Vanadium

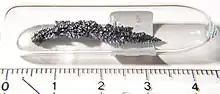
Vacuum sublimed vanadium dendritic crystals (99.9%)

Complexes of vanadium(II) and (III) are reducing, while those of V(IV) and V(V) are oxidants. The vanadium ion is rather large and some complexes achieve coordination numbers greater than 6, as is the case in [V(CN)]. Oxovanadium(V) also forms 7 coordinate coordination complexes with tetradentate ligands and peroxides and these complexes are used for oxidative brominations and thioether oxidations. The coordination chemistry of V is dominated by the vanadyl center, VO, which binds four other ligands strongly and one weakly (the one trans to the vanadyl center). An example is vanadyl acetylacetonate (V(O)(OCH)). In this complex, the vanadium is 5-coordinate, distorted square pyramidal, meaning that a sixth ligand, such as pyridine, may be attached, though the association constant of this process is small. Many 5-coordinate vanadyl complexes have a trigonal bipyramidal geometry, such as VOCl(NMe). The coordination chemistry of V is dominated by the relatively stable dioxovanadium coordination complexes which are often formed by aerial oxidation of the vanadium(IV) precursors indicating the stability of the +5 oxidation state and ease of interconversion between the +4 and +5 states.